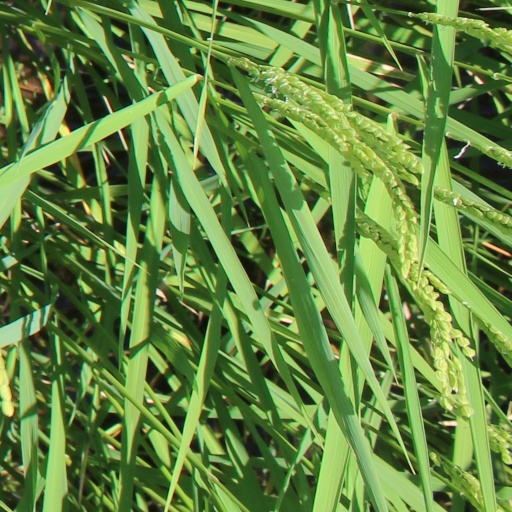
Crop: rice